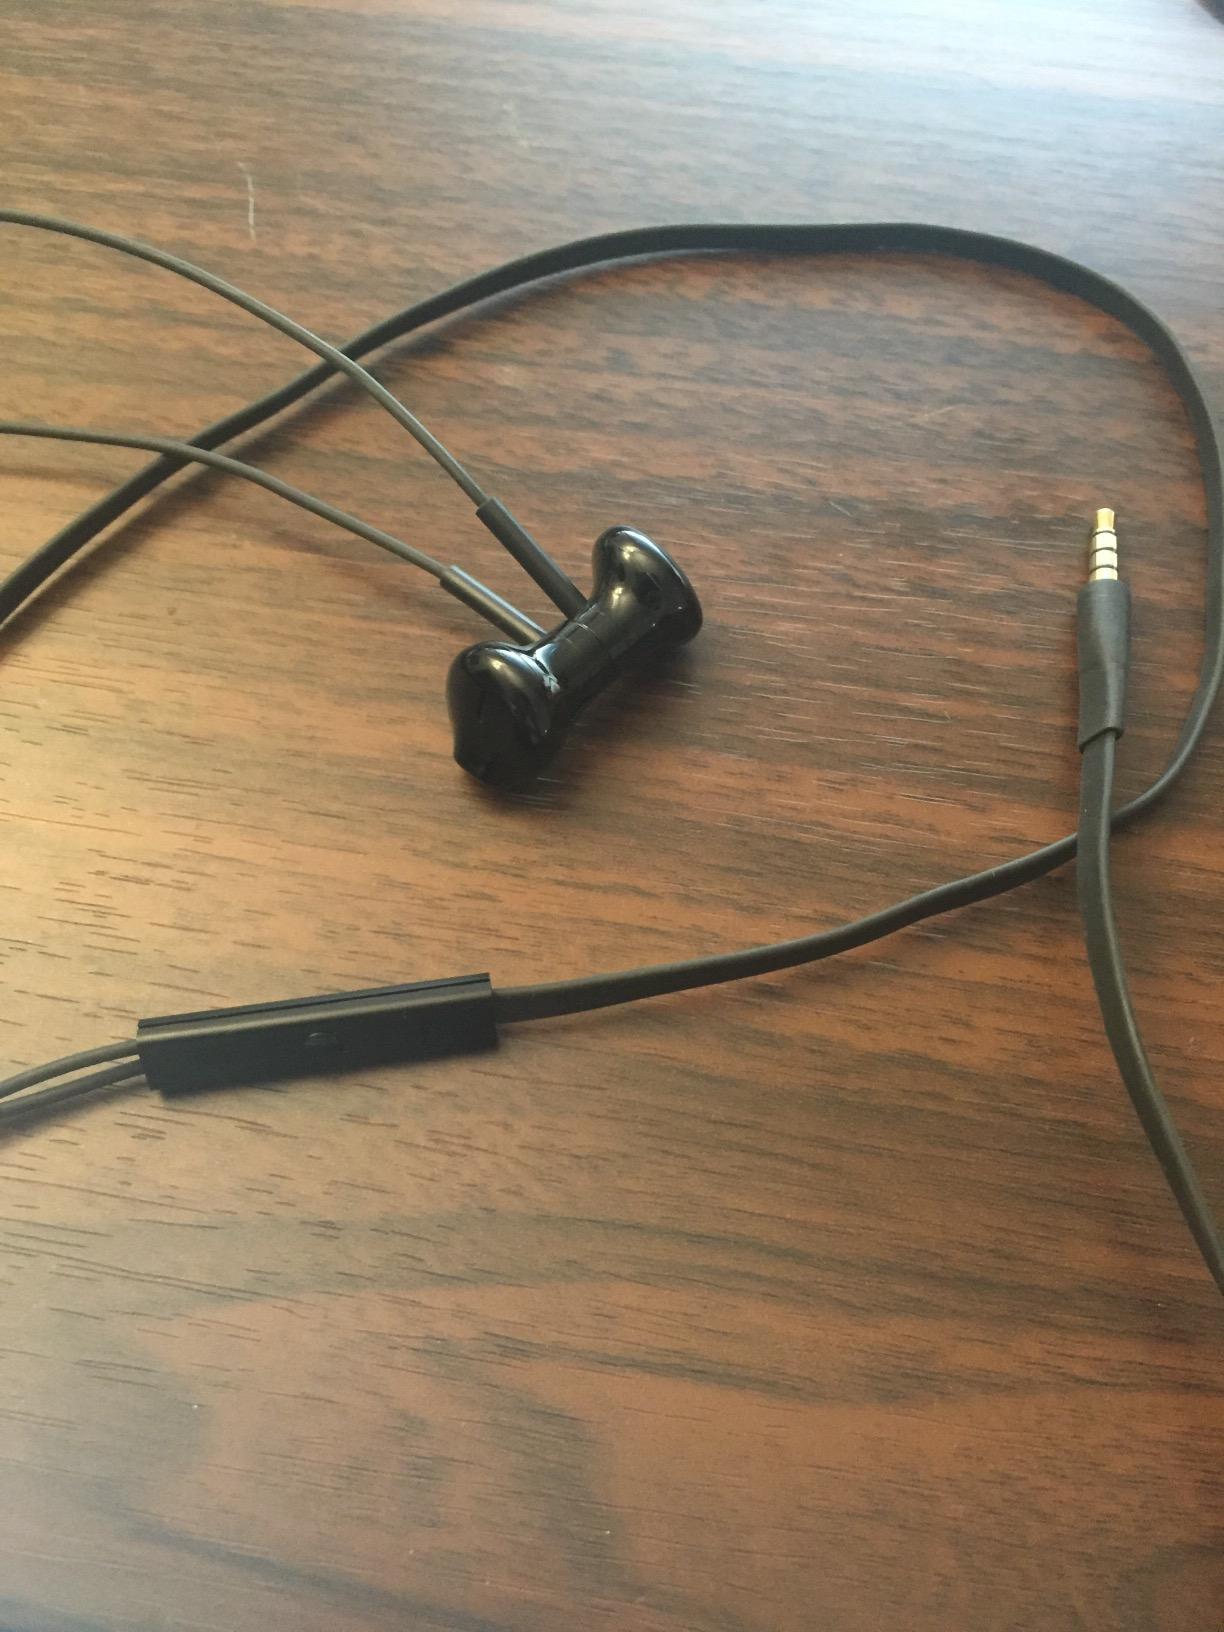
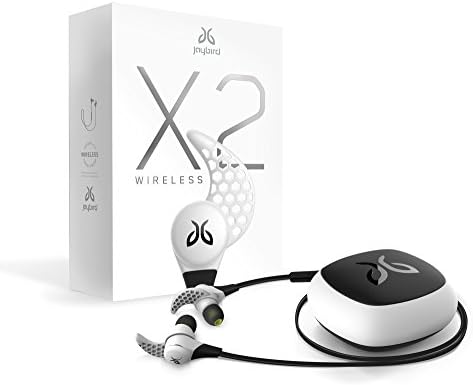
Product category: headphones
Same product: no